Murder of Sam Catron

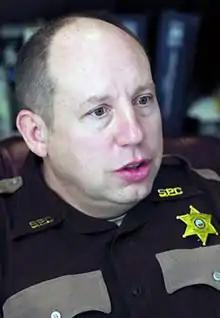
Catron

Samuel Wilson Catron (May 11, 1953 – April 13, 2002) was sheriff of Pulaski County, Kentucky. On the evening of April 13, 2002, Catron was assassinated by Danny Shelley after he finished a campaign speech at a fish fry and political rally being held at the Shopville-Stab, Kentucky Volunteer Fire Department in the small community of Stab, Kentucky. Sheriff Catron was running for a fifth term as sheriff. His former deputy, Jeff Morris, who was campaigning against him, and Kenneth White, a well-known drug dealer, conspired to commit the murder. He is buried at Somerset Cemetery in Somerset, Kentucky, along with other relatives. A memorial for Sam Catron can be viewed by the public directly across from the fire department, where Catron fell beside his police cruiser.